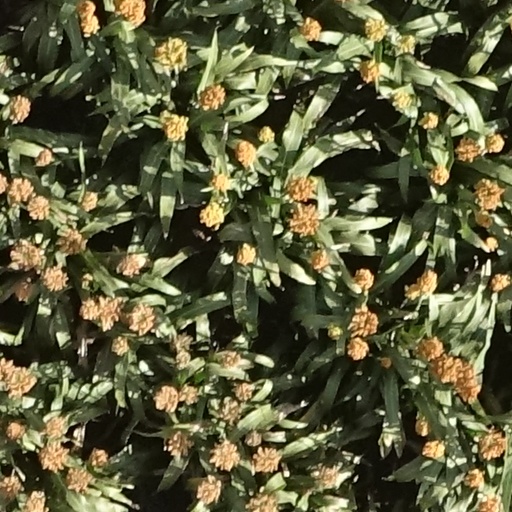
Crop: sorghum